Vlachs in the history of Croatia

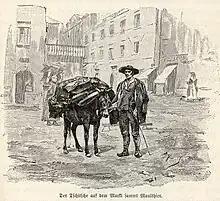
Drawing of an Istro-Romanian from 1891. They and other Vlachs in northern Istria were called "Ćići". The mountain Ćićarija consequently got named after its inhabitants.

The Vlach people distinctively lived a nomadic life as shepherds and as traveling merchants on trading routes. They lived in villages, and hamlets called "katun" (ro. ""), smaller village-like places in the mountains and lower areas where they dwelled during the transhumant period. The 1436 document (Vlach law) confirmed in Klis by ban Ivan Frankopan, beside clear ethnic diversity in the county of Cetina, showed that there were two social groups of Vlachs: those with villages who pay tax, and those without villages who are nomads and thus obligated to serve in the army as horsemen.